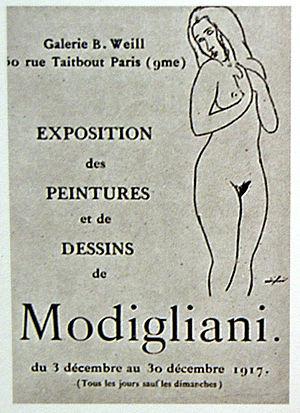
Amedeo Clemente Modigliani, né le 12 juillet 1884 à Livourne et mort le 24 janvier 1920 à Paris, est un peintre et sculpteur italien rattaché à l'École de Paris.
Berthe Weill, née à Paris le 20 novembre 1865, morte dans la même ville le 17 avril 1951, est une marchande d'art française notable pour sa contribution à la création du marché de l'art du début du XXᵉ siècle et de l'avant-garde parisienne.